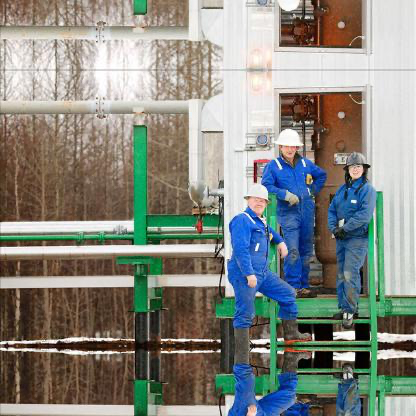
Objects in the image:
label: helmet
label: helmet
label: helmet
label: helmet